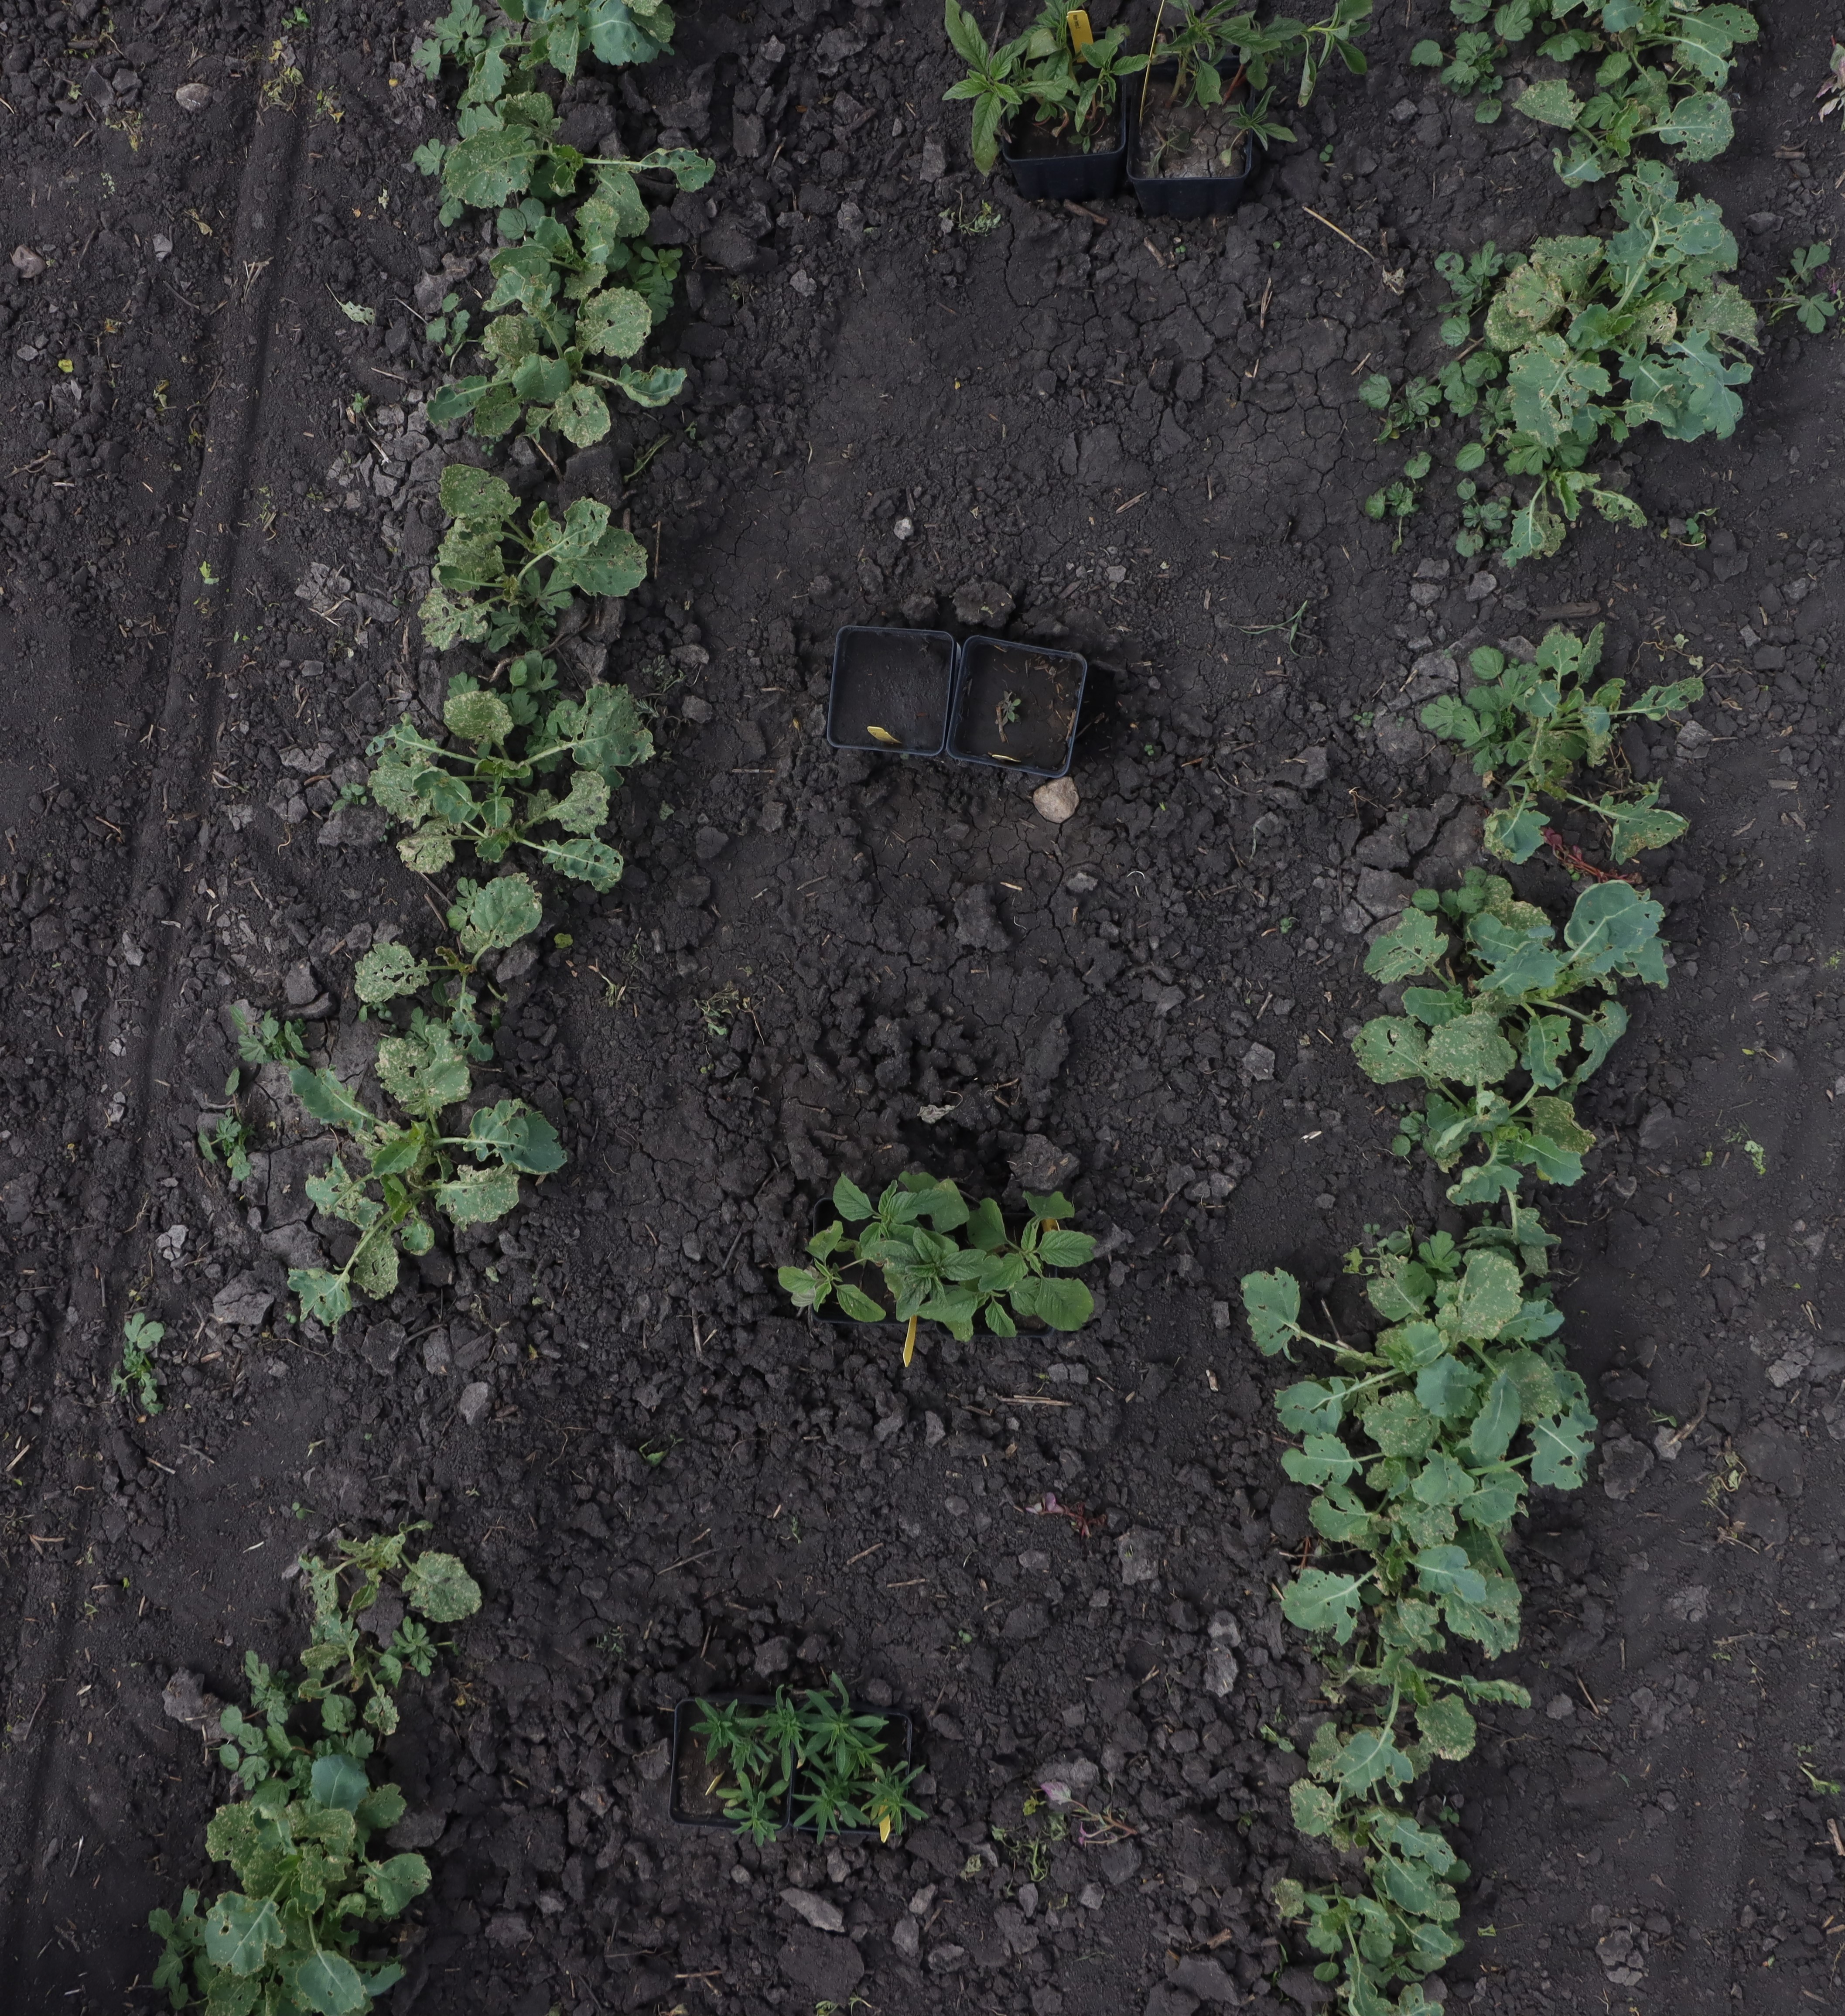
Crop: Canola
Objects: Canola, Canola, Canola, Canola, Canola, Canola, Canola, Canola, Canola, Canola, Redroot Pigweed, Kochia